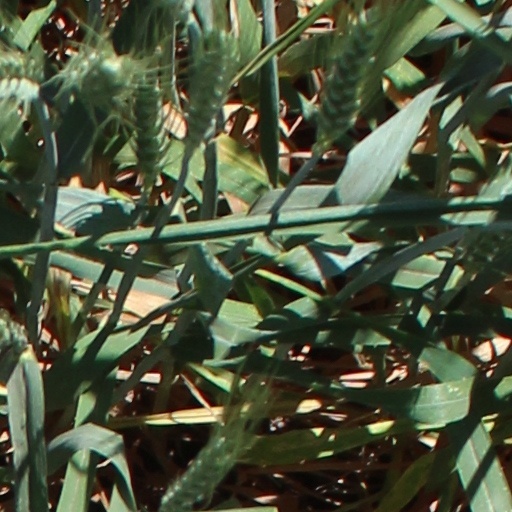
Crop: wheat